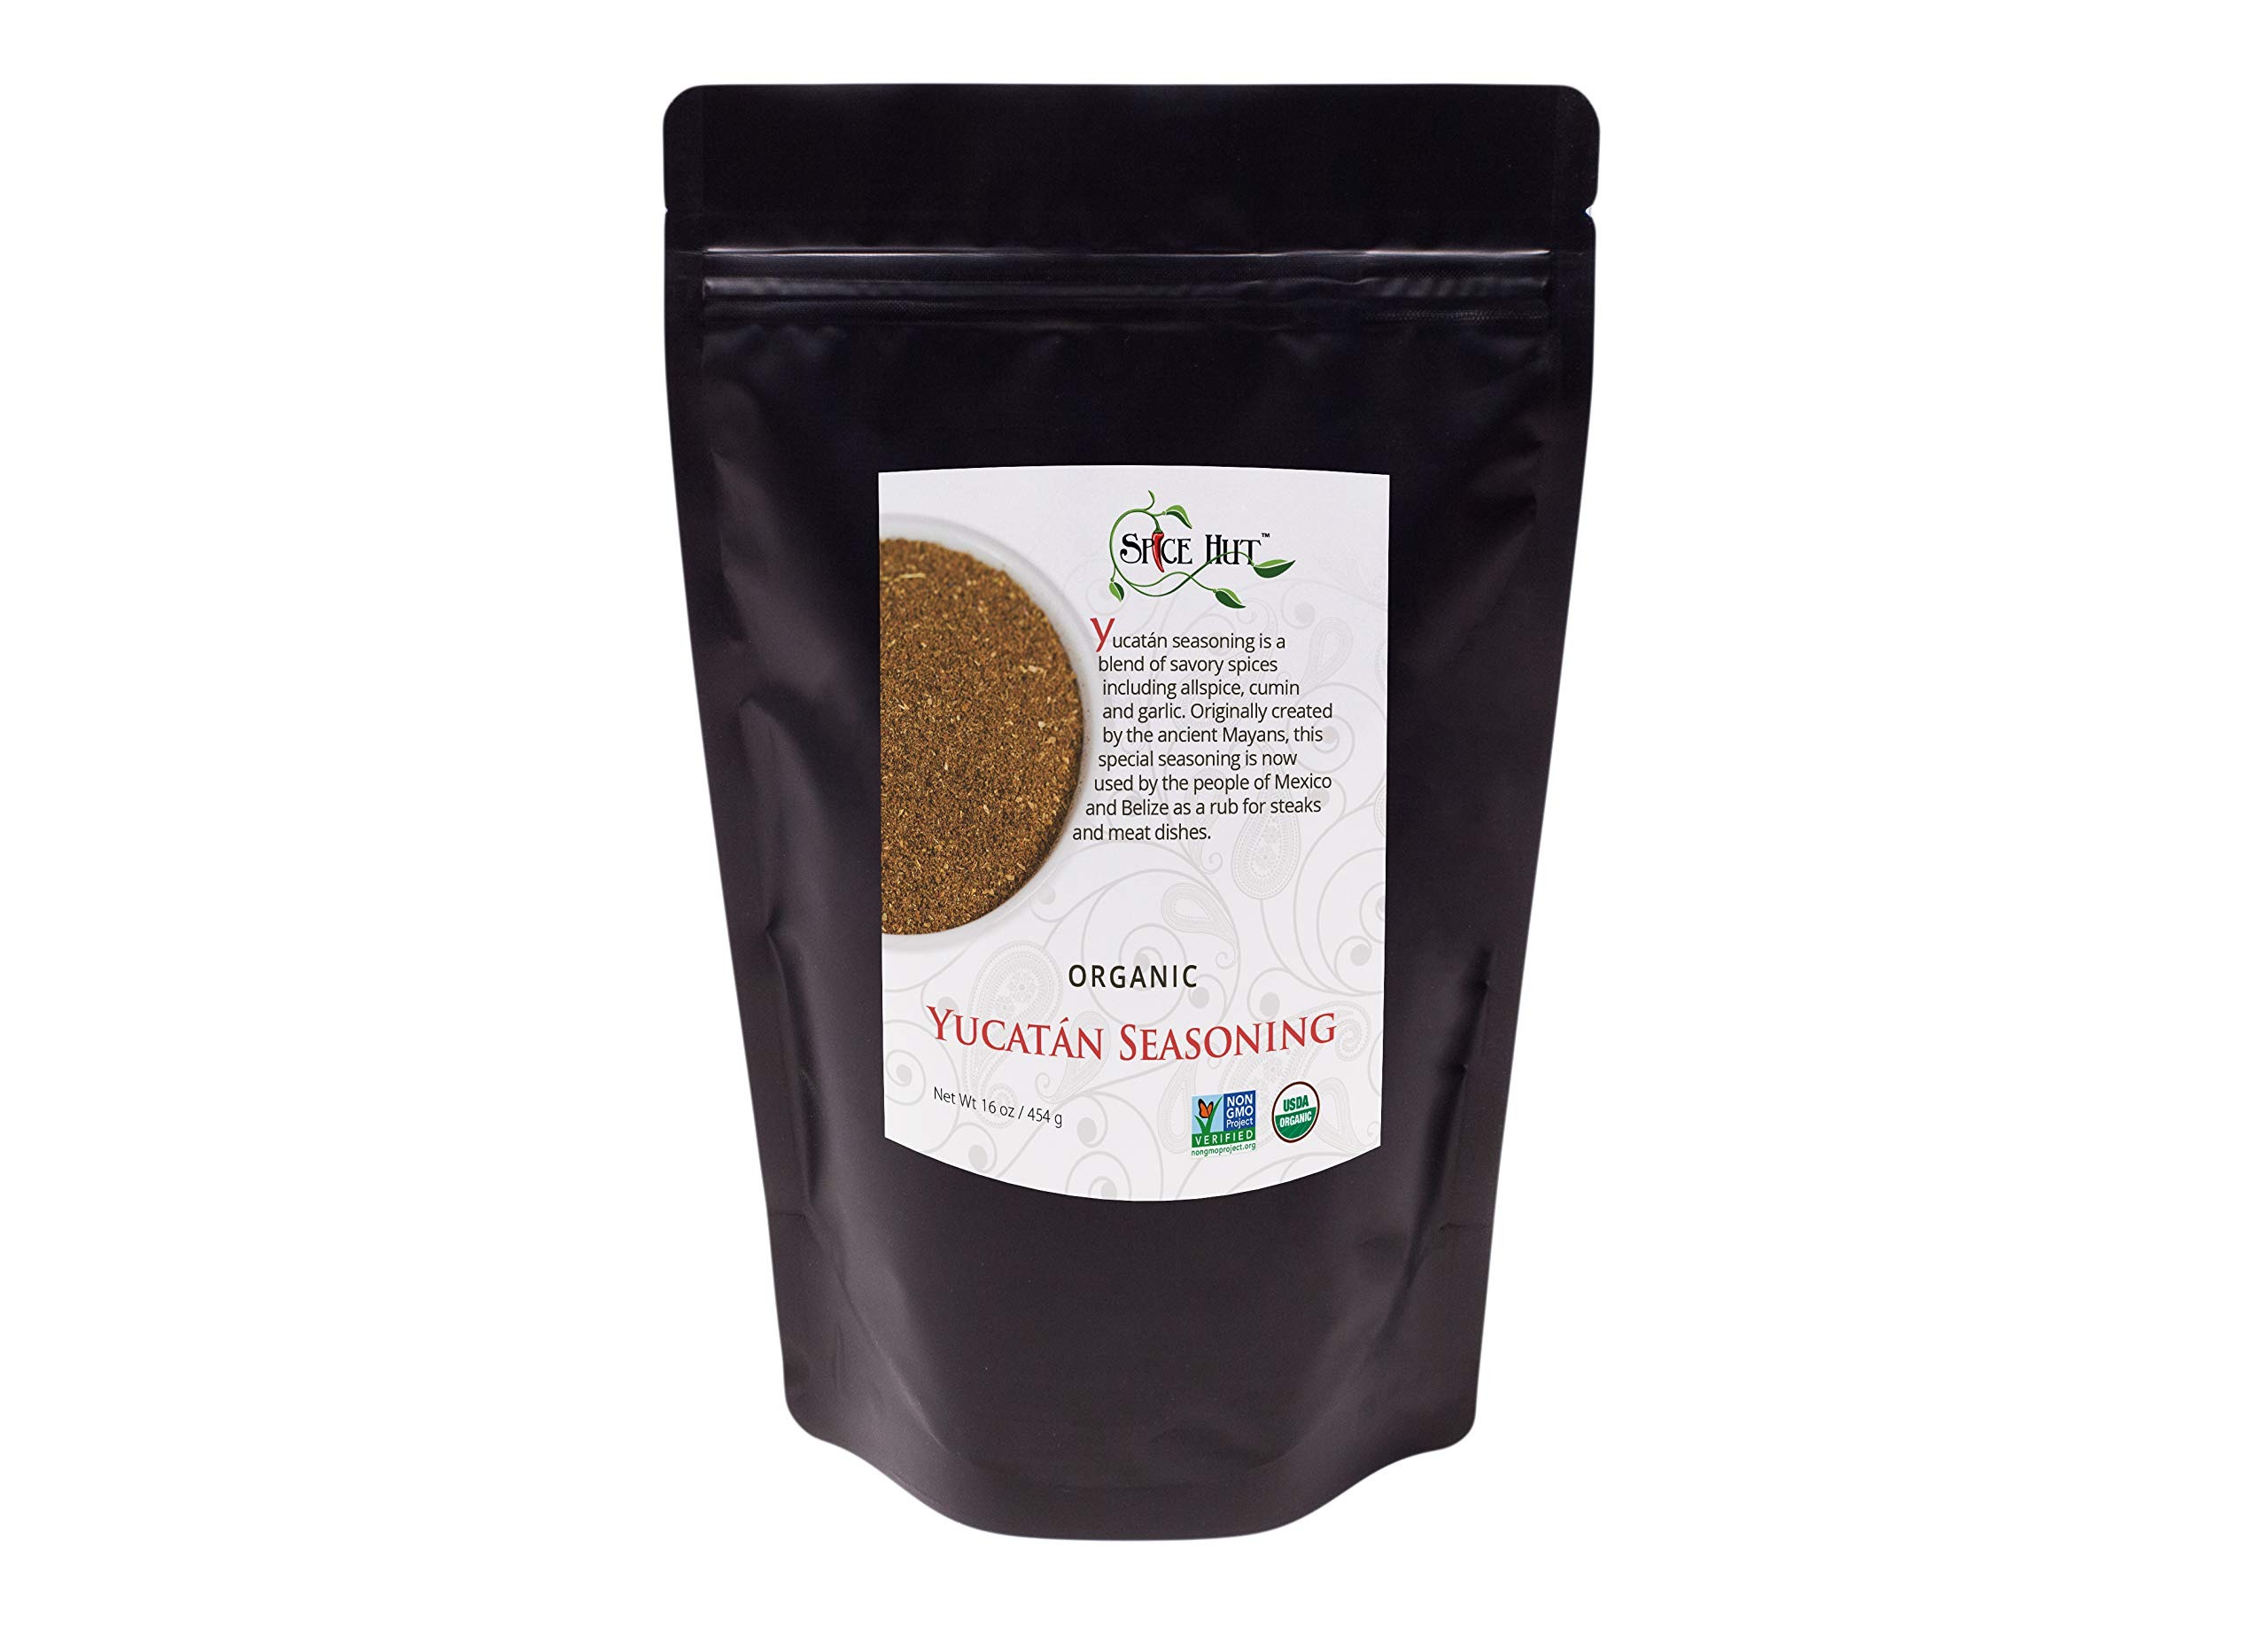
Item Name: Organic Yucatan Seasoning Mix, No Salt, Authentic Latin American Mexican Seasoning Mix for Cooking Grilling Chicken, Tacos, Fish, Pork & Vegetables with South American Flavors / All-Natural, Kosher, Vegan, Gluten Free, Keto -No MSG- 1lb Bulk Pack
Bullet Point 1: Authentic Yucatan Flavors: Immerse in South & Latin American culinary traditions with our organic Yucatan seasoning. Handcrafted in small batches, it captures the true essence of Yucatan for elevated dishes
Bullet Point 2: Salt-Free Spice Blend: Savor guilt-free with our Yucatan spice mix. Crafted with care, this organic blend enhances recipes without compromising sodium intake
Bullet Point 3: Versatile Culinary Companion: Elevate creations with our all-purpose Yucatan seasoning. Perfect for chicken, tacos, fish, pork, and veggies. Enhances natural flavors, creating culinary masterpieces
Bullet Point 4: Artisan, Small Batch: Indulge in handcrafted excellence from a woman-owned company. Our Yucatan seasoning is meticulously blended in small batches for unparalleled quality and flavor. Taste the artisan difference
Bullet Point 5: Value-Pack Size: Enjoy this 1lb bulk pouch of Yucatan Latin American Spice Powder, a generous amount of gourmet seasoning for all your cooking; great for professional chefs
Value: 16.0
Unit: Ounce

Price: 37